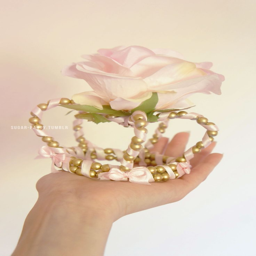
a crown for the princess